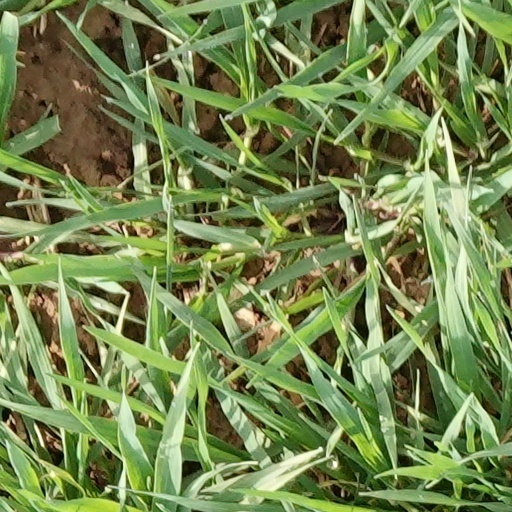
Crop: wheat